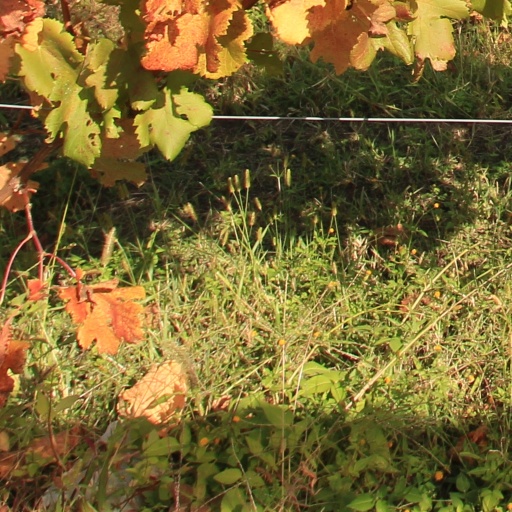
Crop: grape